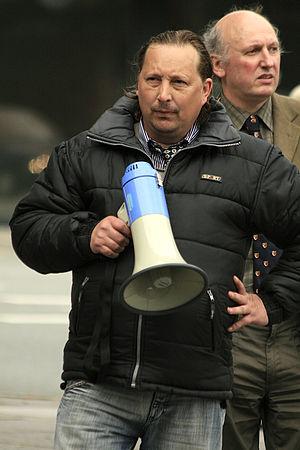
Anders Gravers Pedersen est un millitant danois anti-islam né le 13 mai 1960.